Gary L. Miller

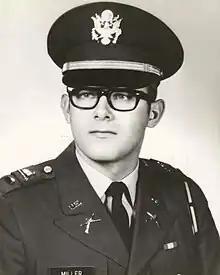
Portrait of Miller,

Gary Lee Miller (March 19, 1947 – February 16, 1969) was a United States Army officer and a recipient of the United States military's highest decoration—the Medal of Honor—for his actions in the Vietnam War.